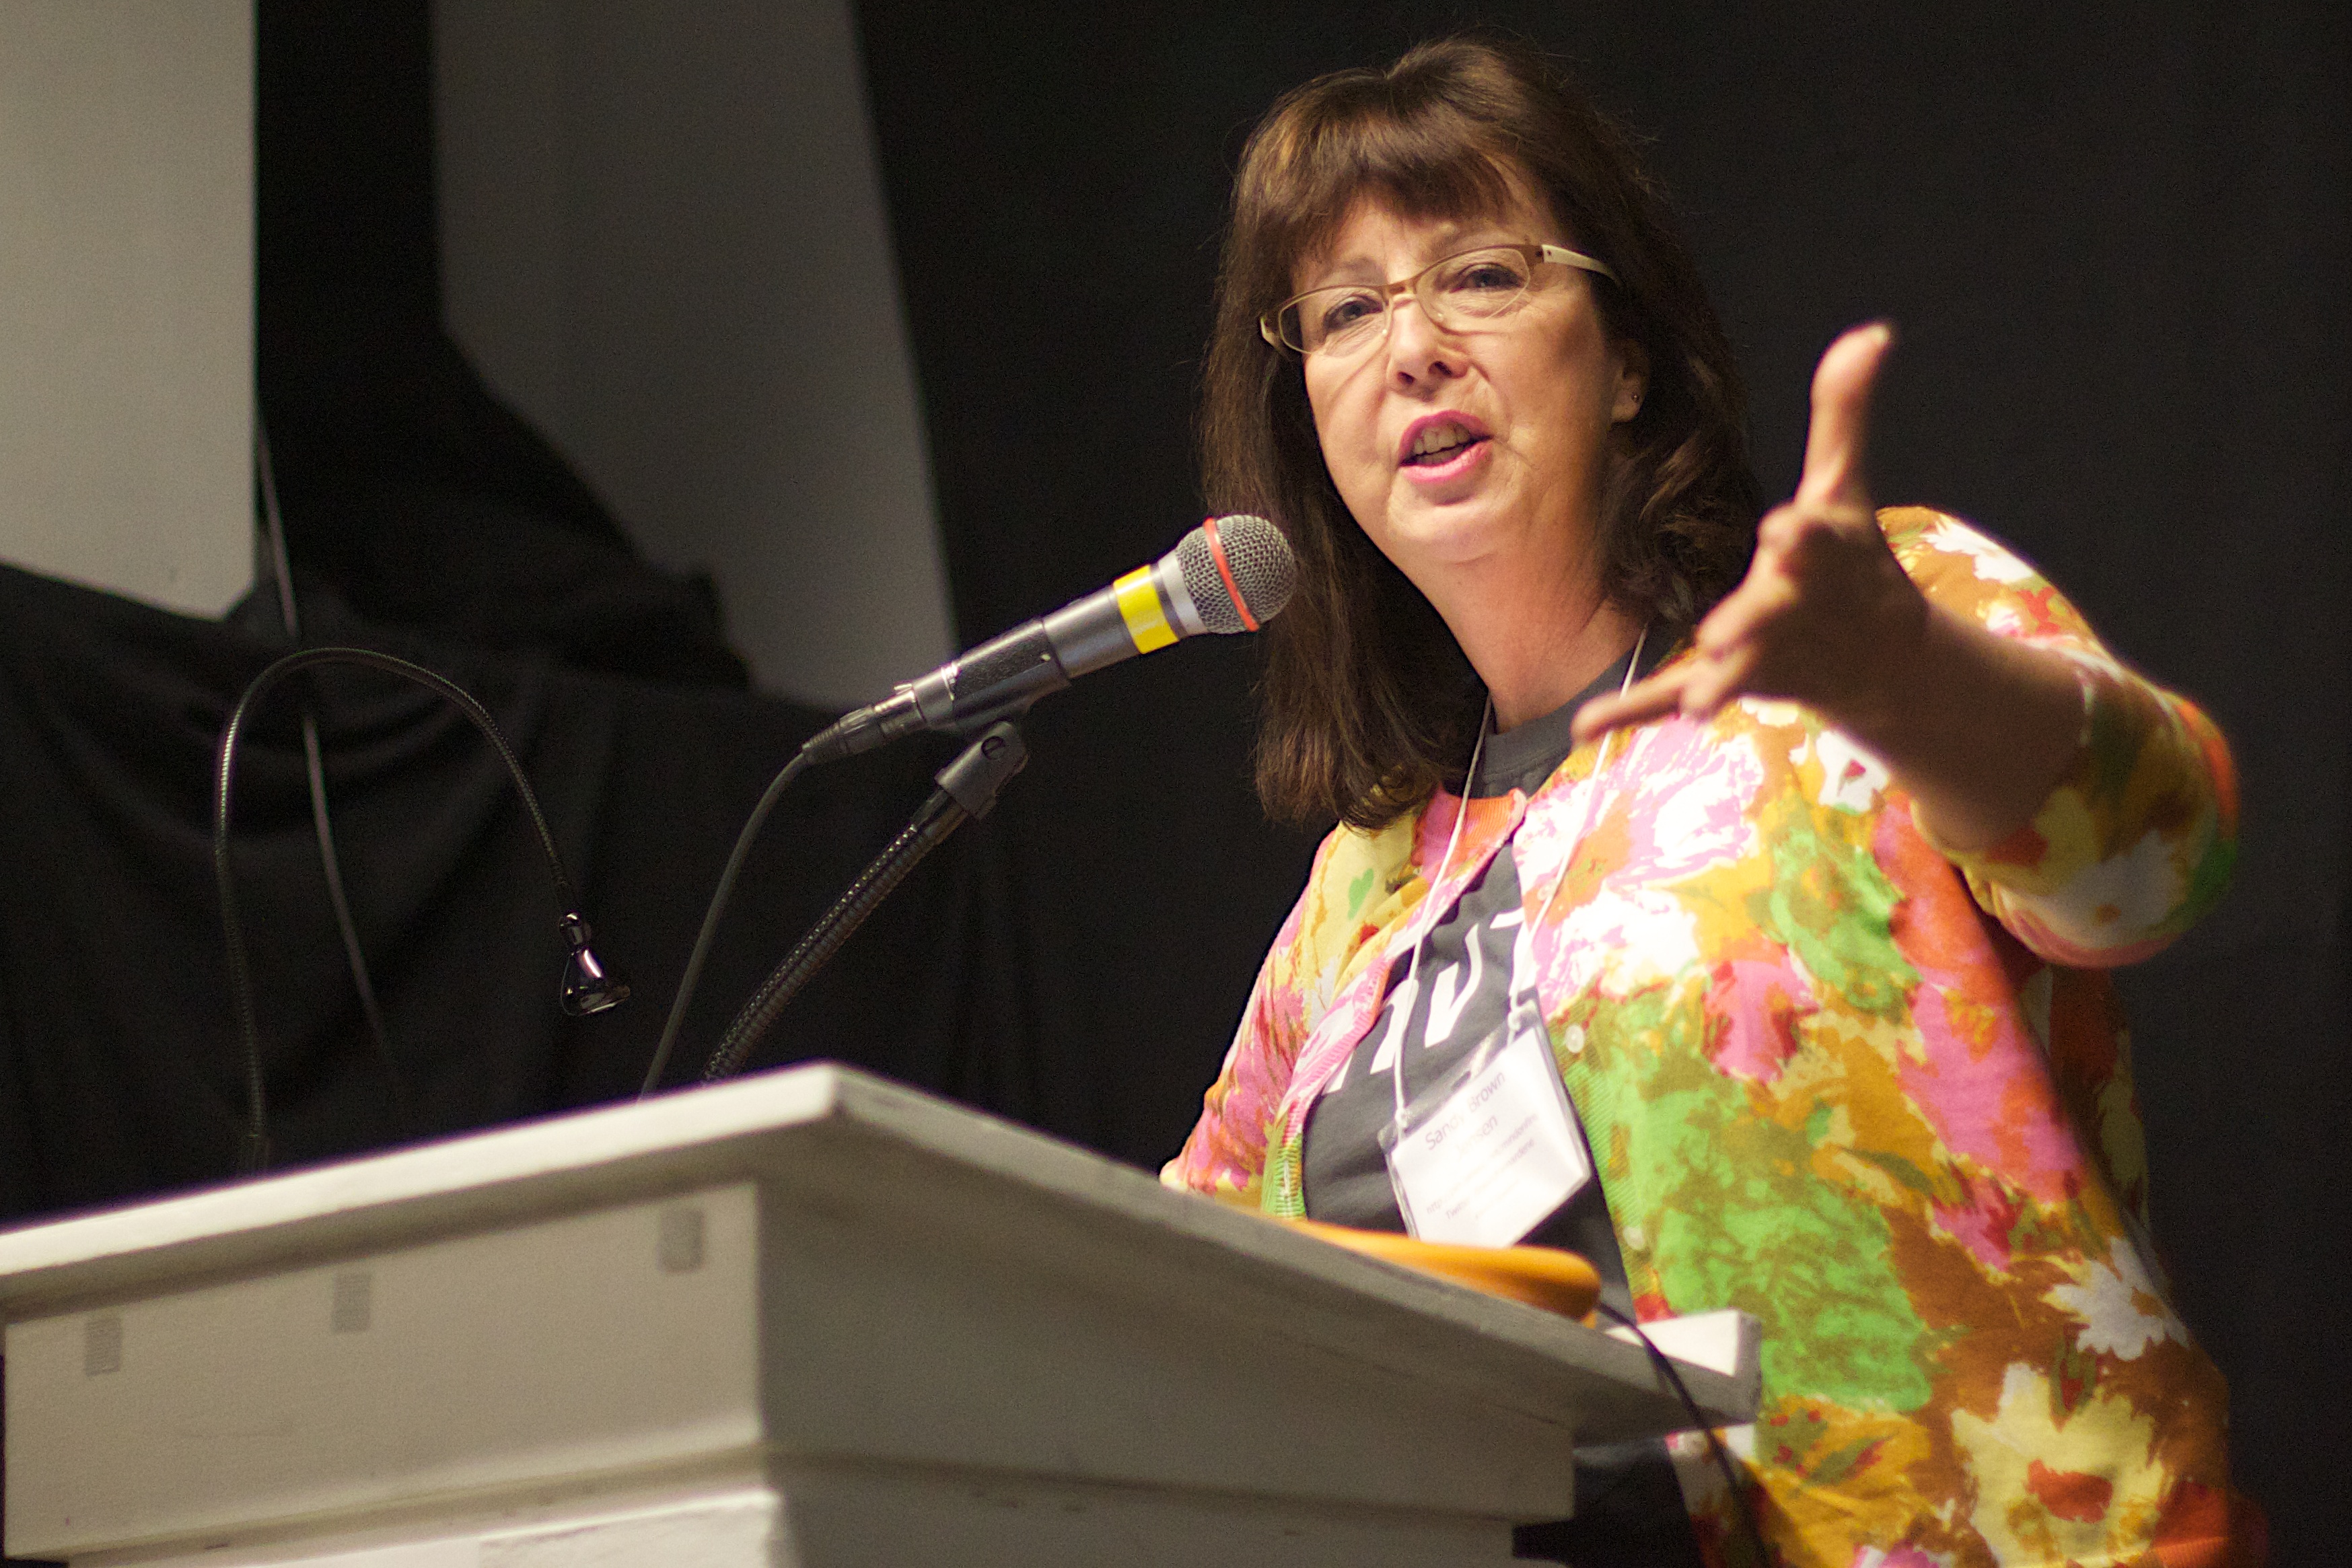
performance art, singing, nv12